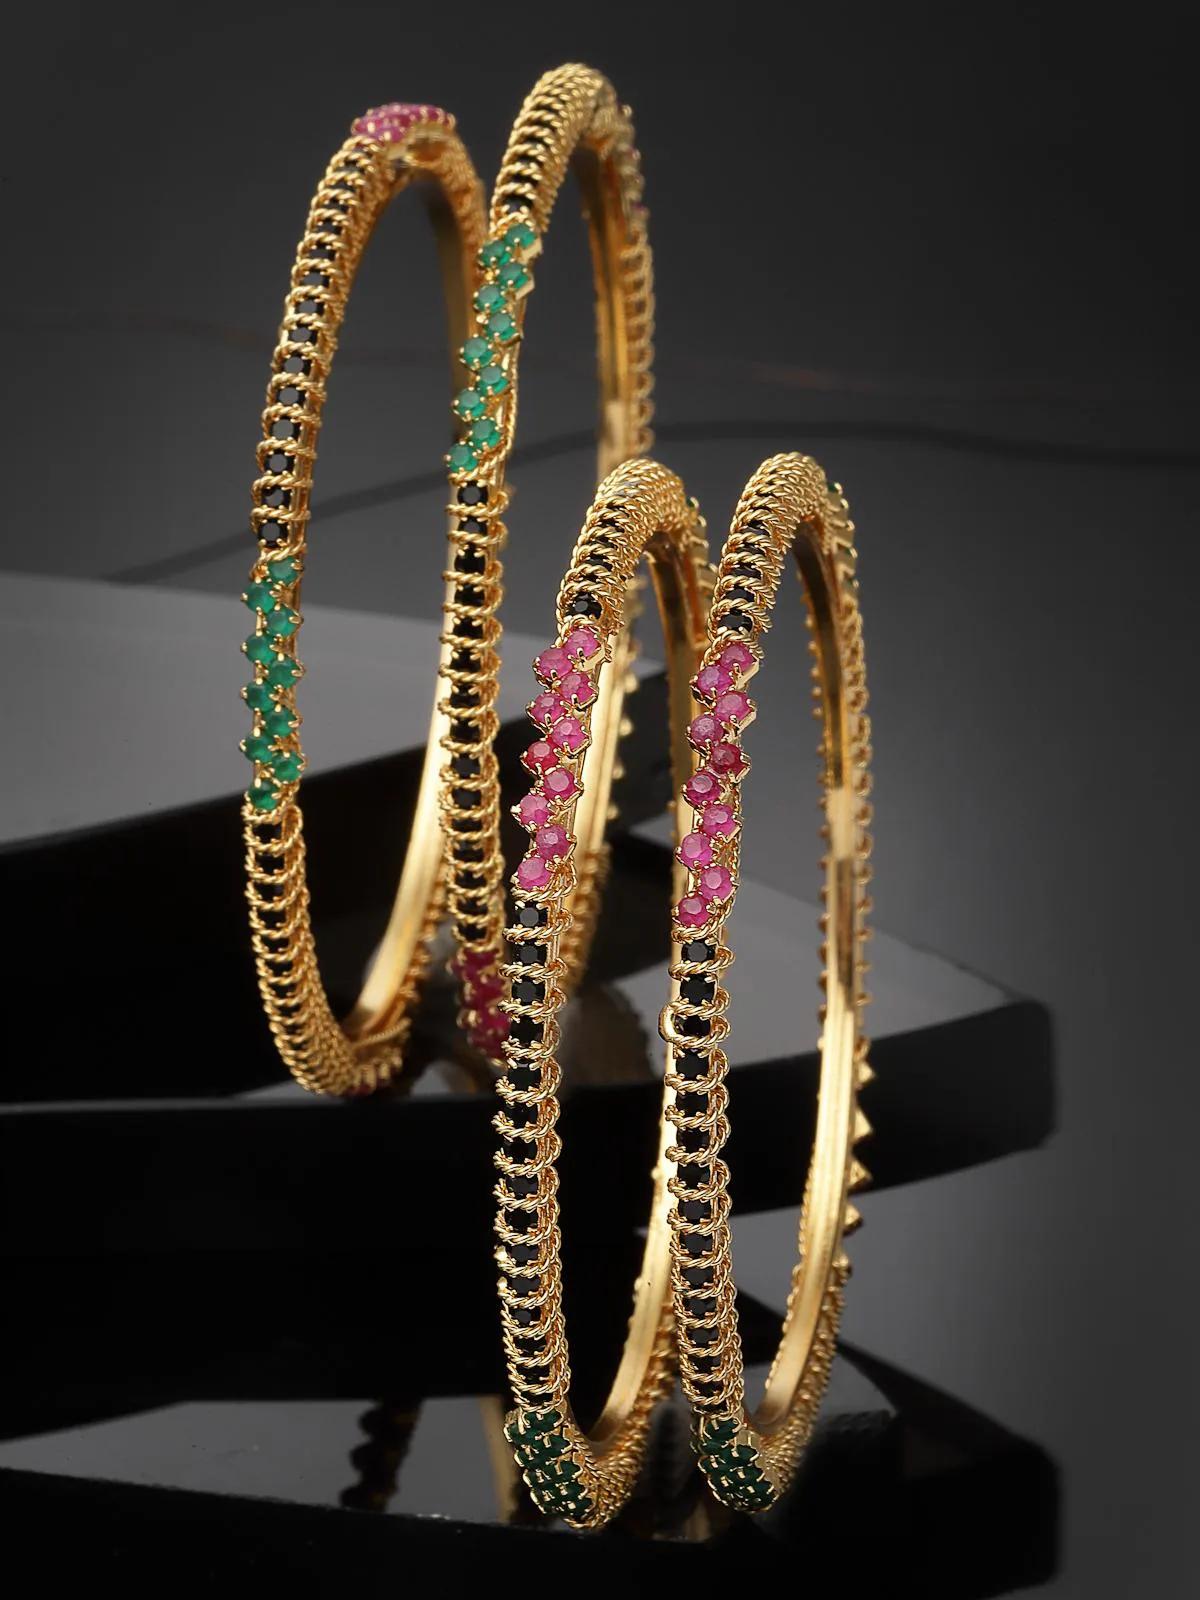
Sukkhi Classical Gold Plated Red And Green Thin Bracelet Bangle Set Jewellery for Women & Girls | Set of 4 Latest Design | Birthday Anniversary Gift for Women|B105871_2.6
Type: Bracelets & Bangles
Brand: Sukkhi
Price: Rs. 1028
 Adorn your wrists with the Sukkhi Classical Gold Plated Thin Bracelet Bangle Set for Women & Girls. This set of four emanates classical charm with a beautiful blend of red and green, showcasing the latest design trends in a traditional style. The gold-plated finish adds an exquisite touch to any ensemble. Sized at 2.4, 2.6 and 2.8, these thin bracelets make for a perfect birthday or anniversary gift, celebrating timeless elegance and cultural richness for the special women in your life with a set that's both classic and versatile.Disclaimer:There may be slight variation in shade and colour due to photographic effects and monitor settings
Included: 4 Bangles